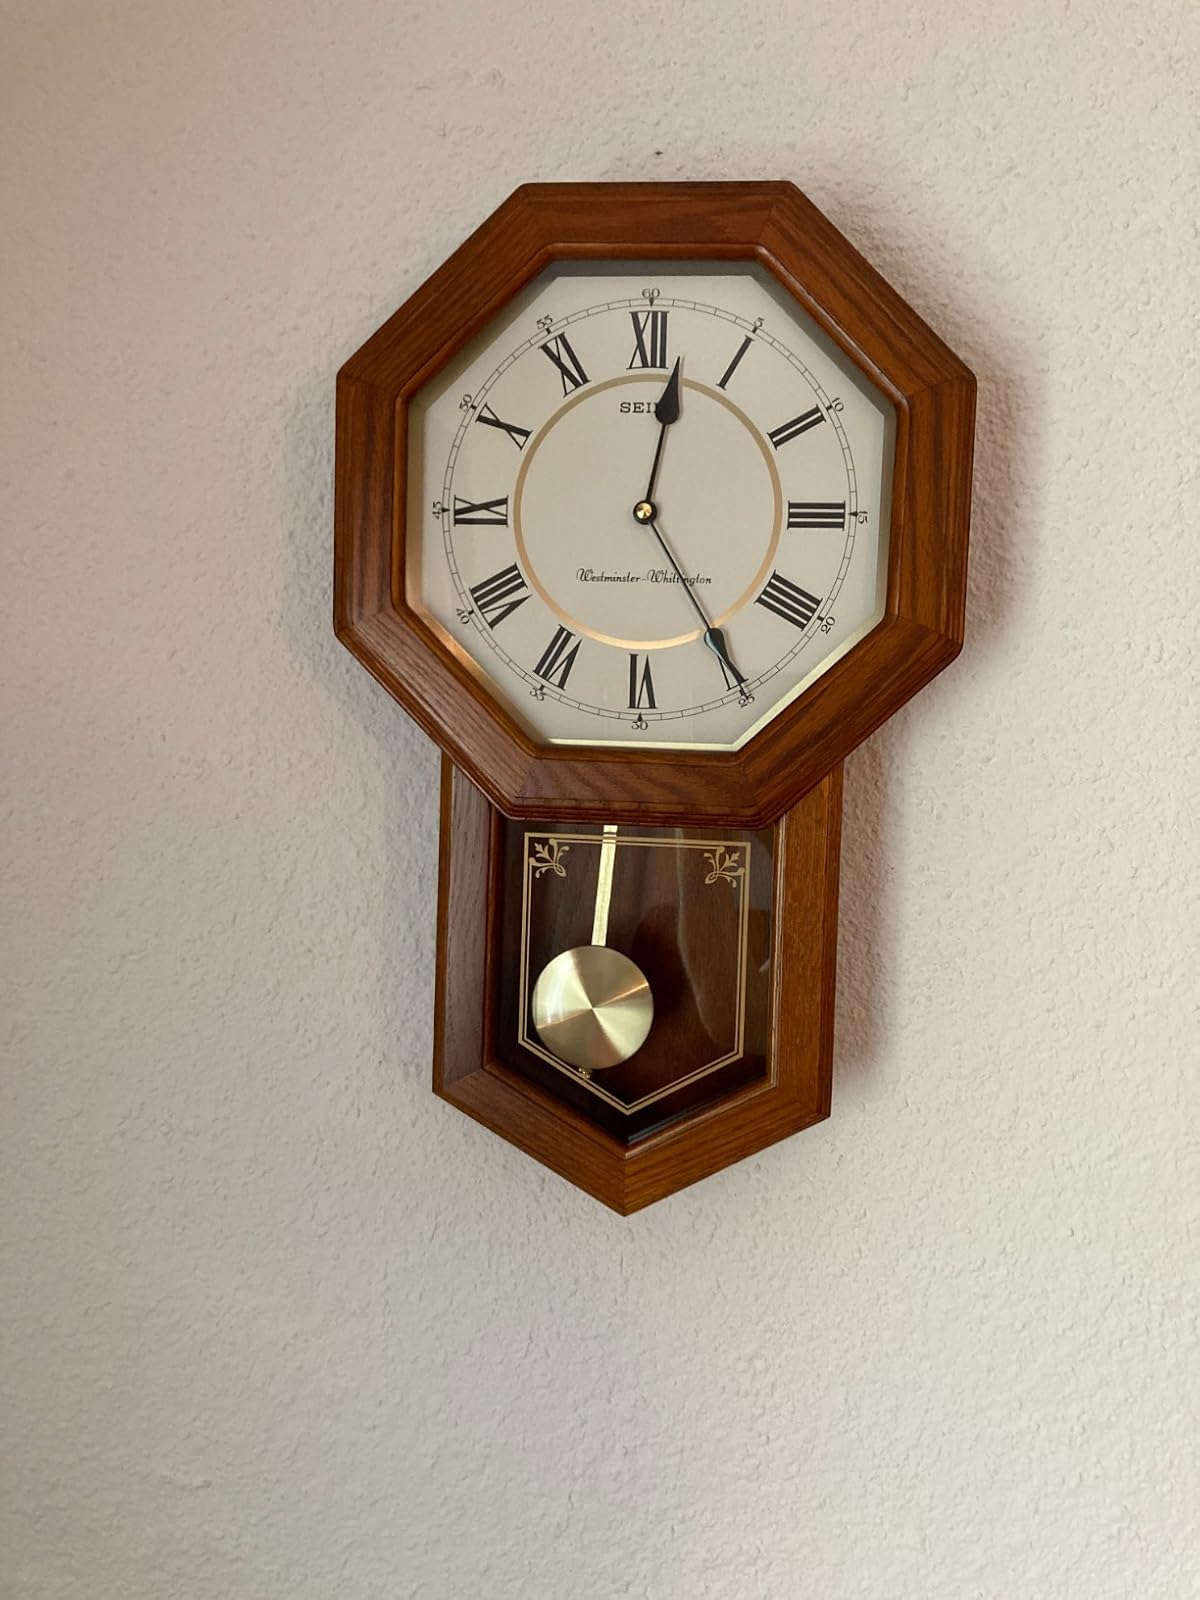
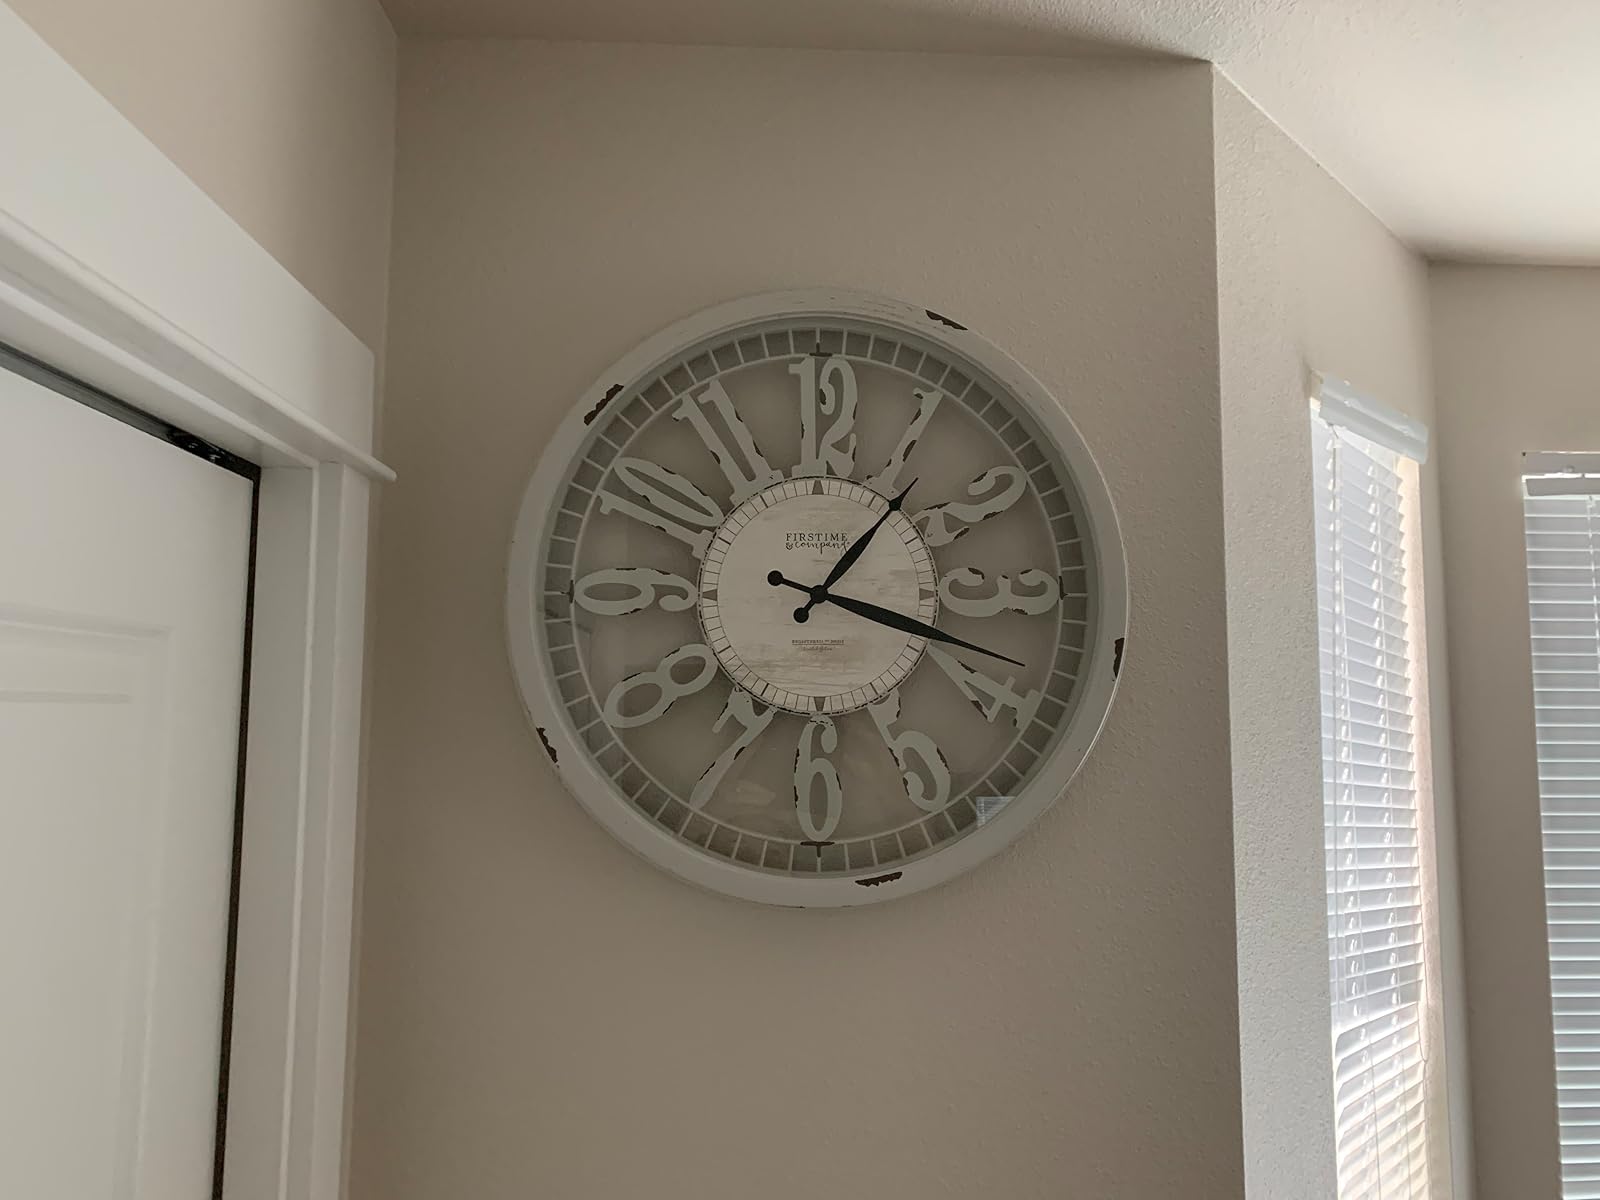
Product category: clock
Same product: no